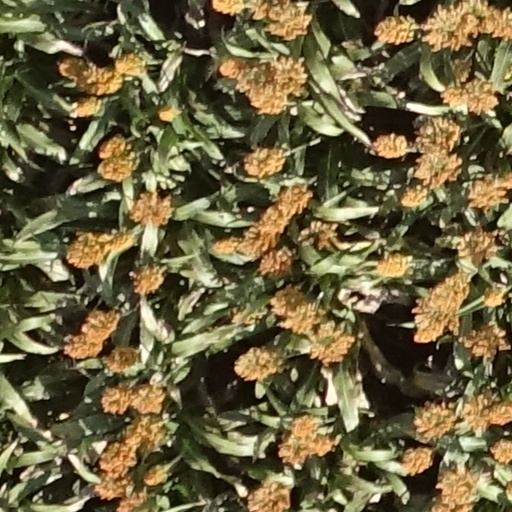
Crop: sorghum